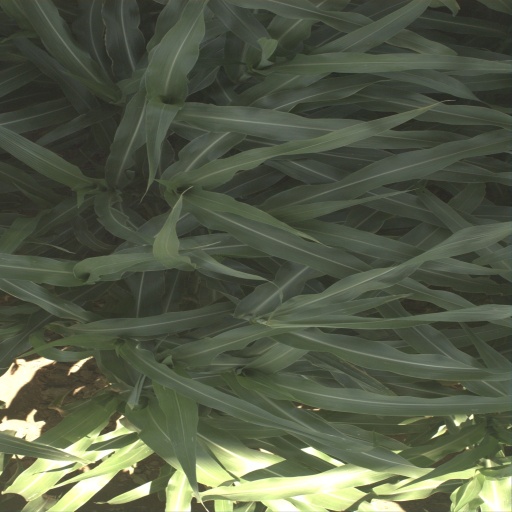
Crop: sorghum